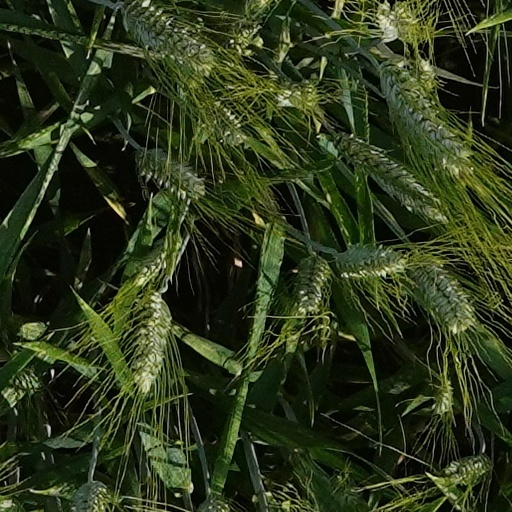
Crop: wheat